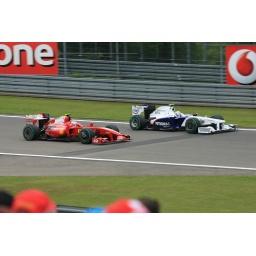
Ferrari V BMW My only photo out of about 750 with 2 clear cars in it lol